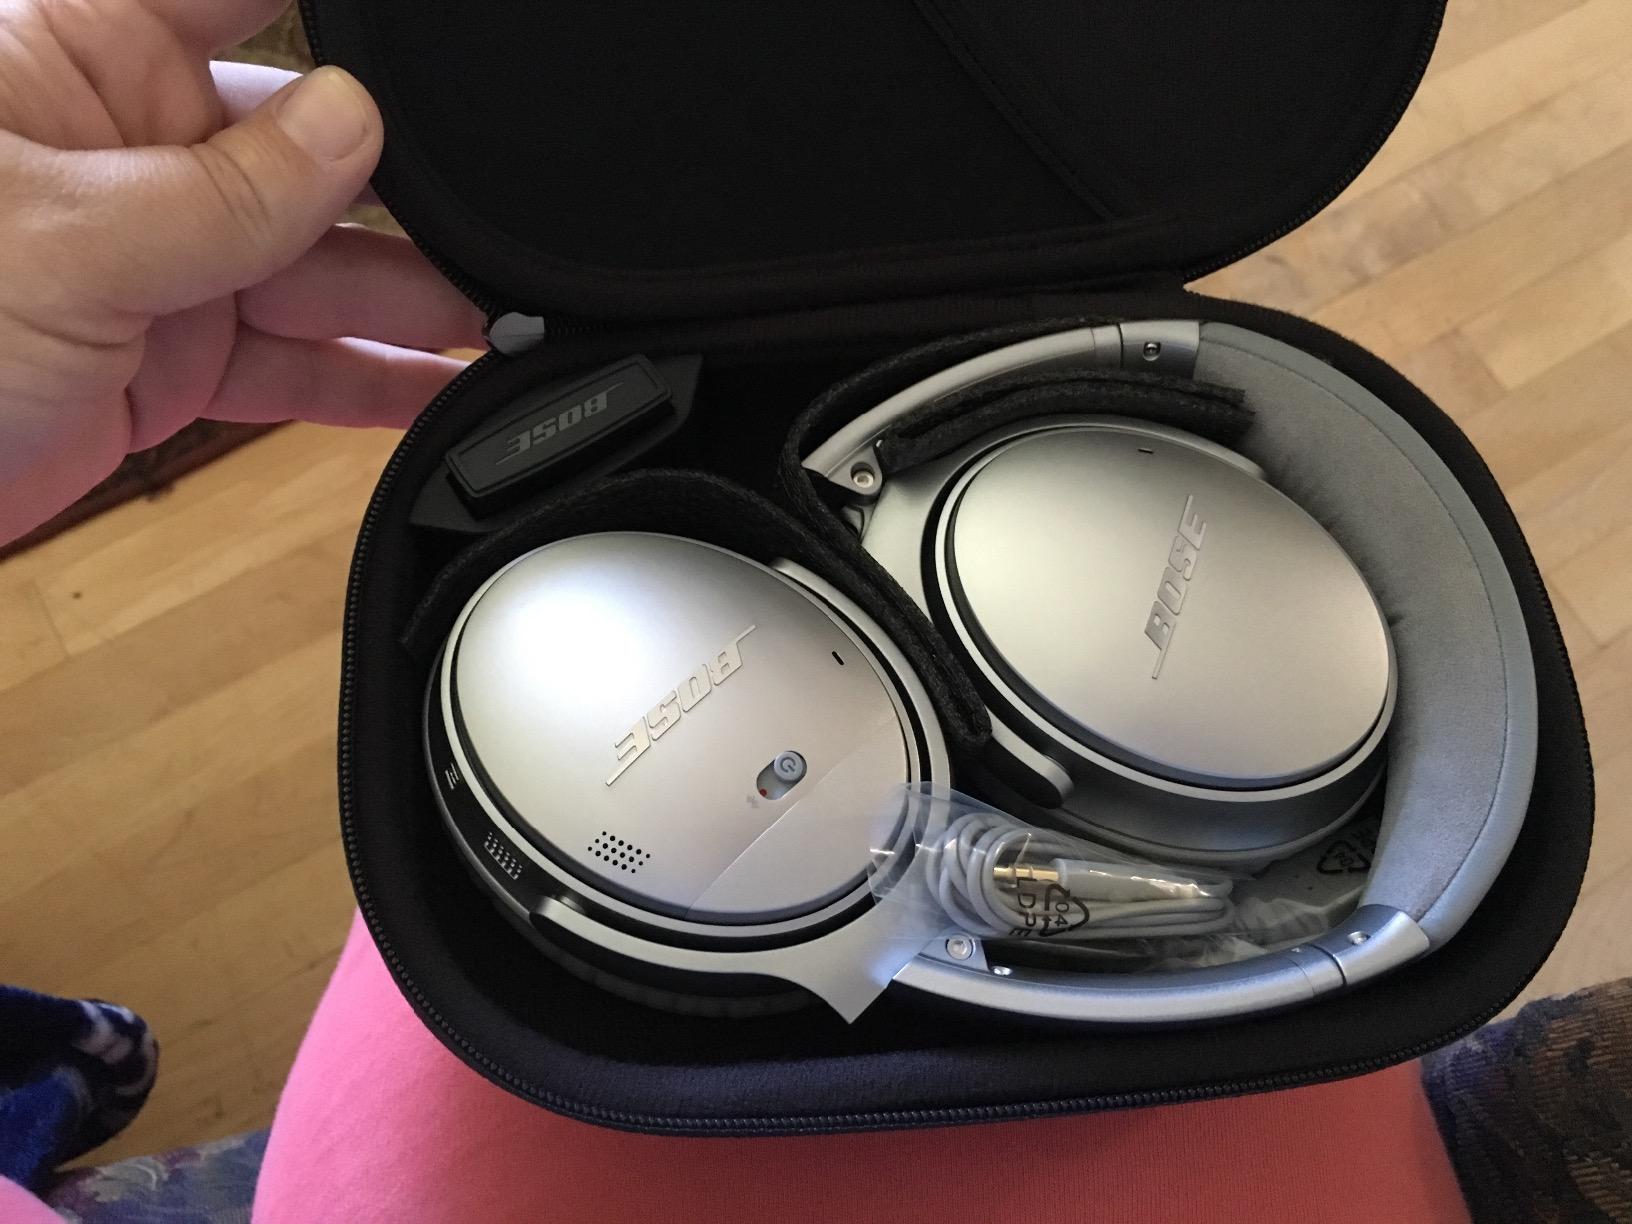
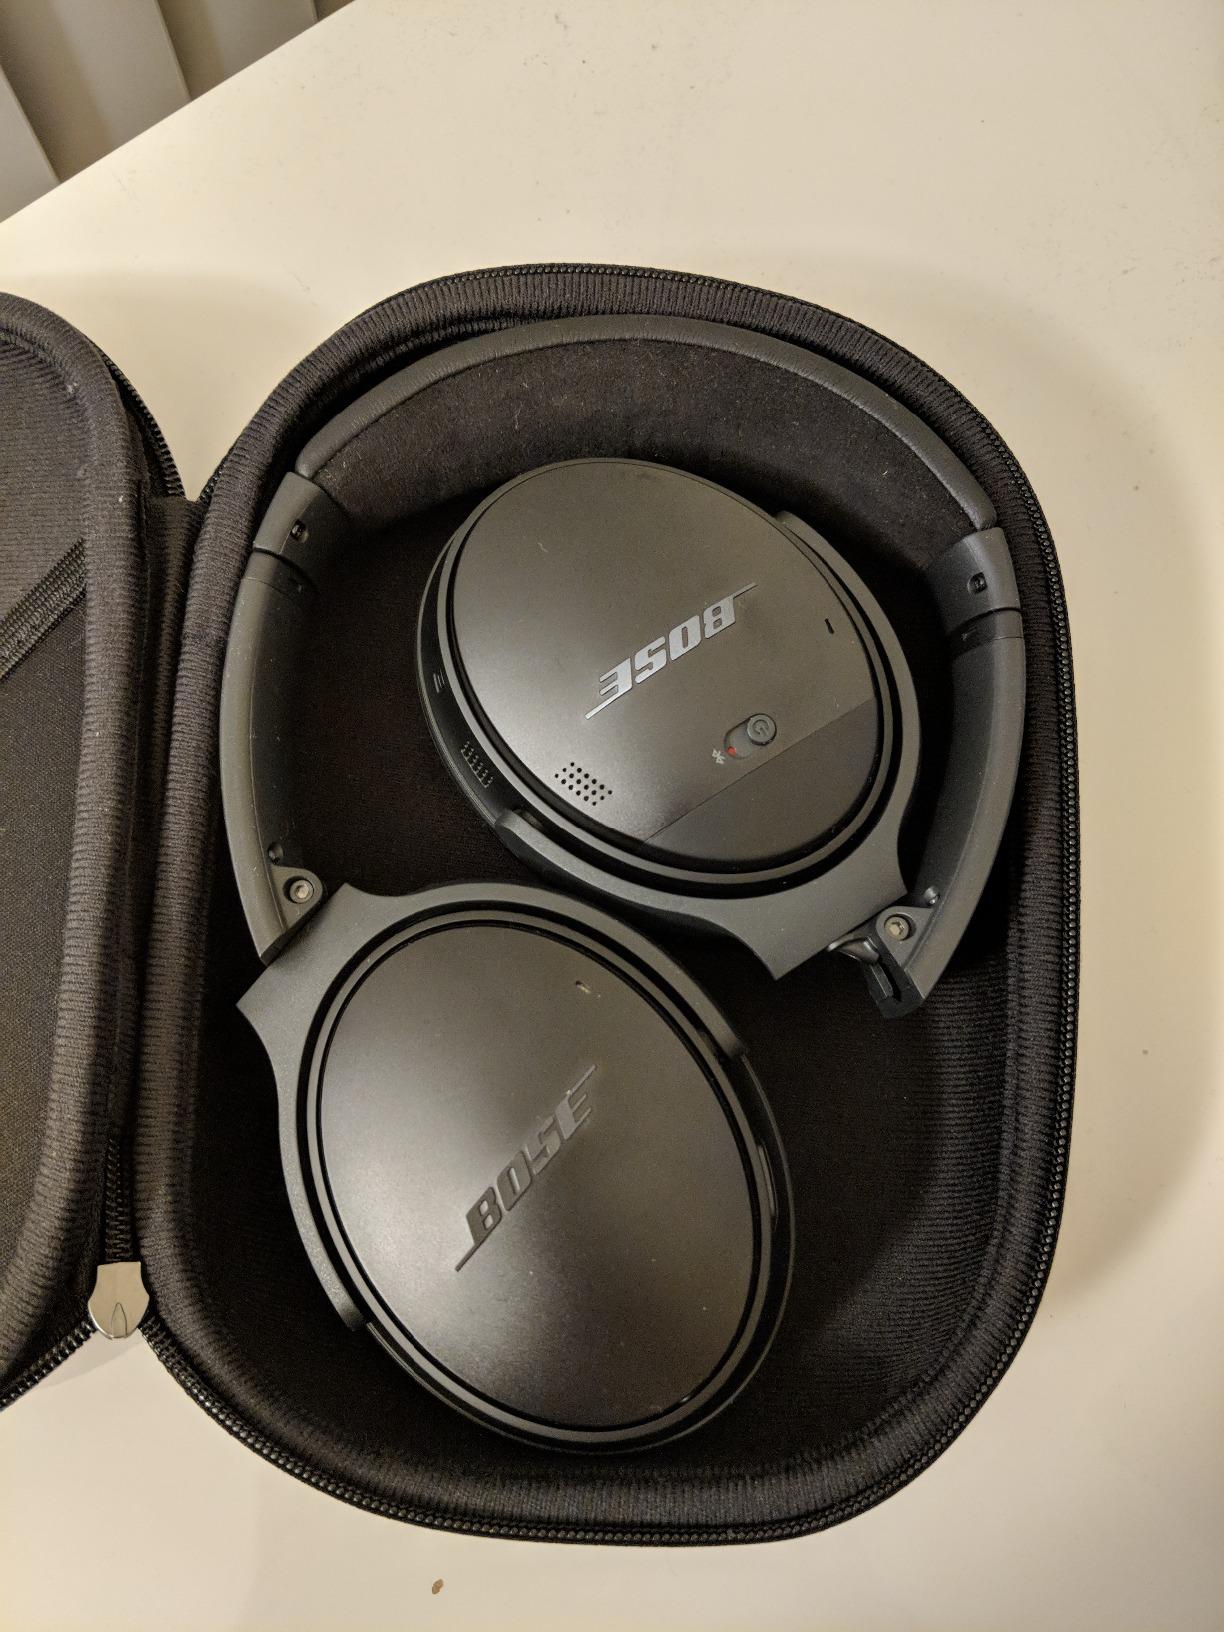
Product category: headphones
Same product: no